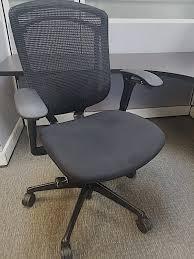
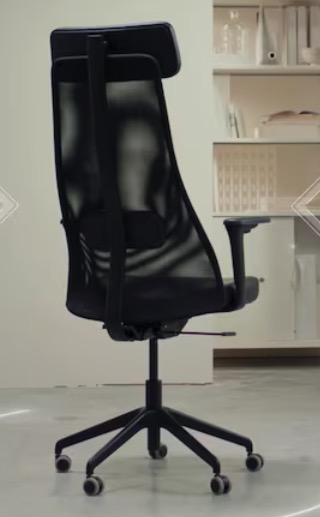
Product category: items_chair
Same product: no